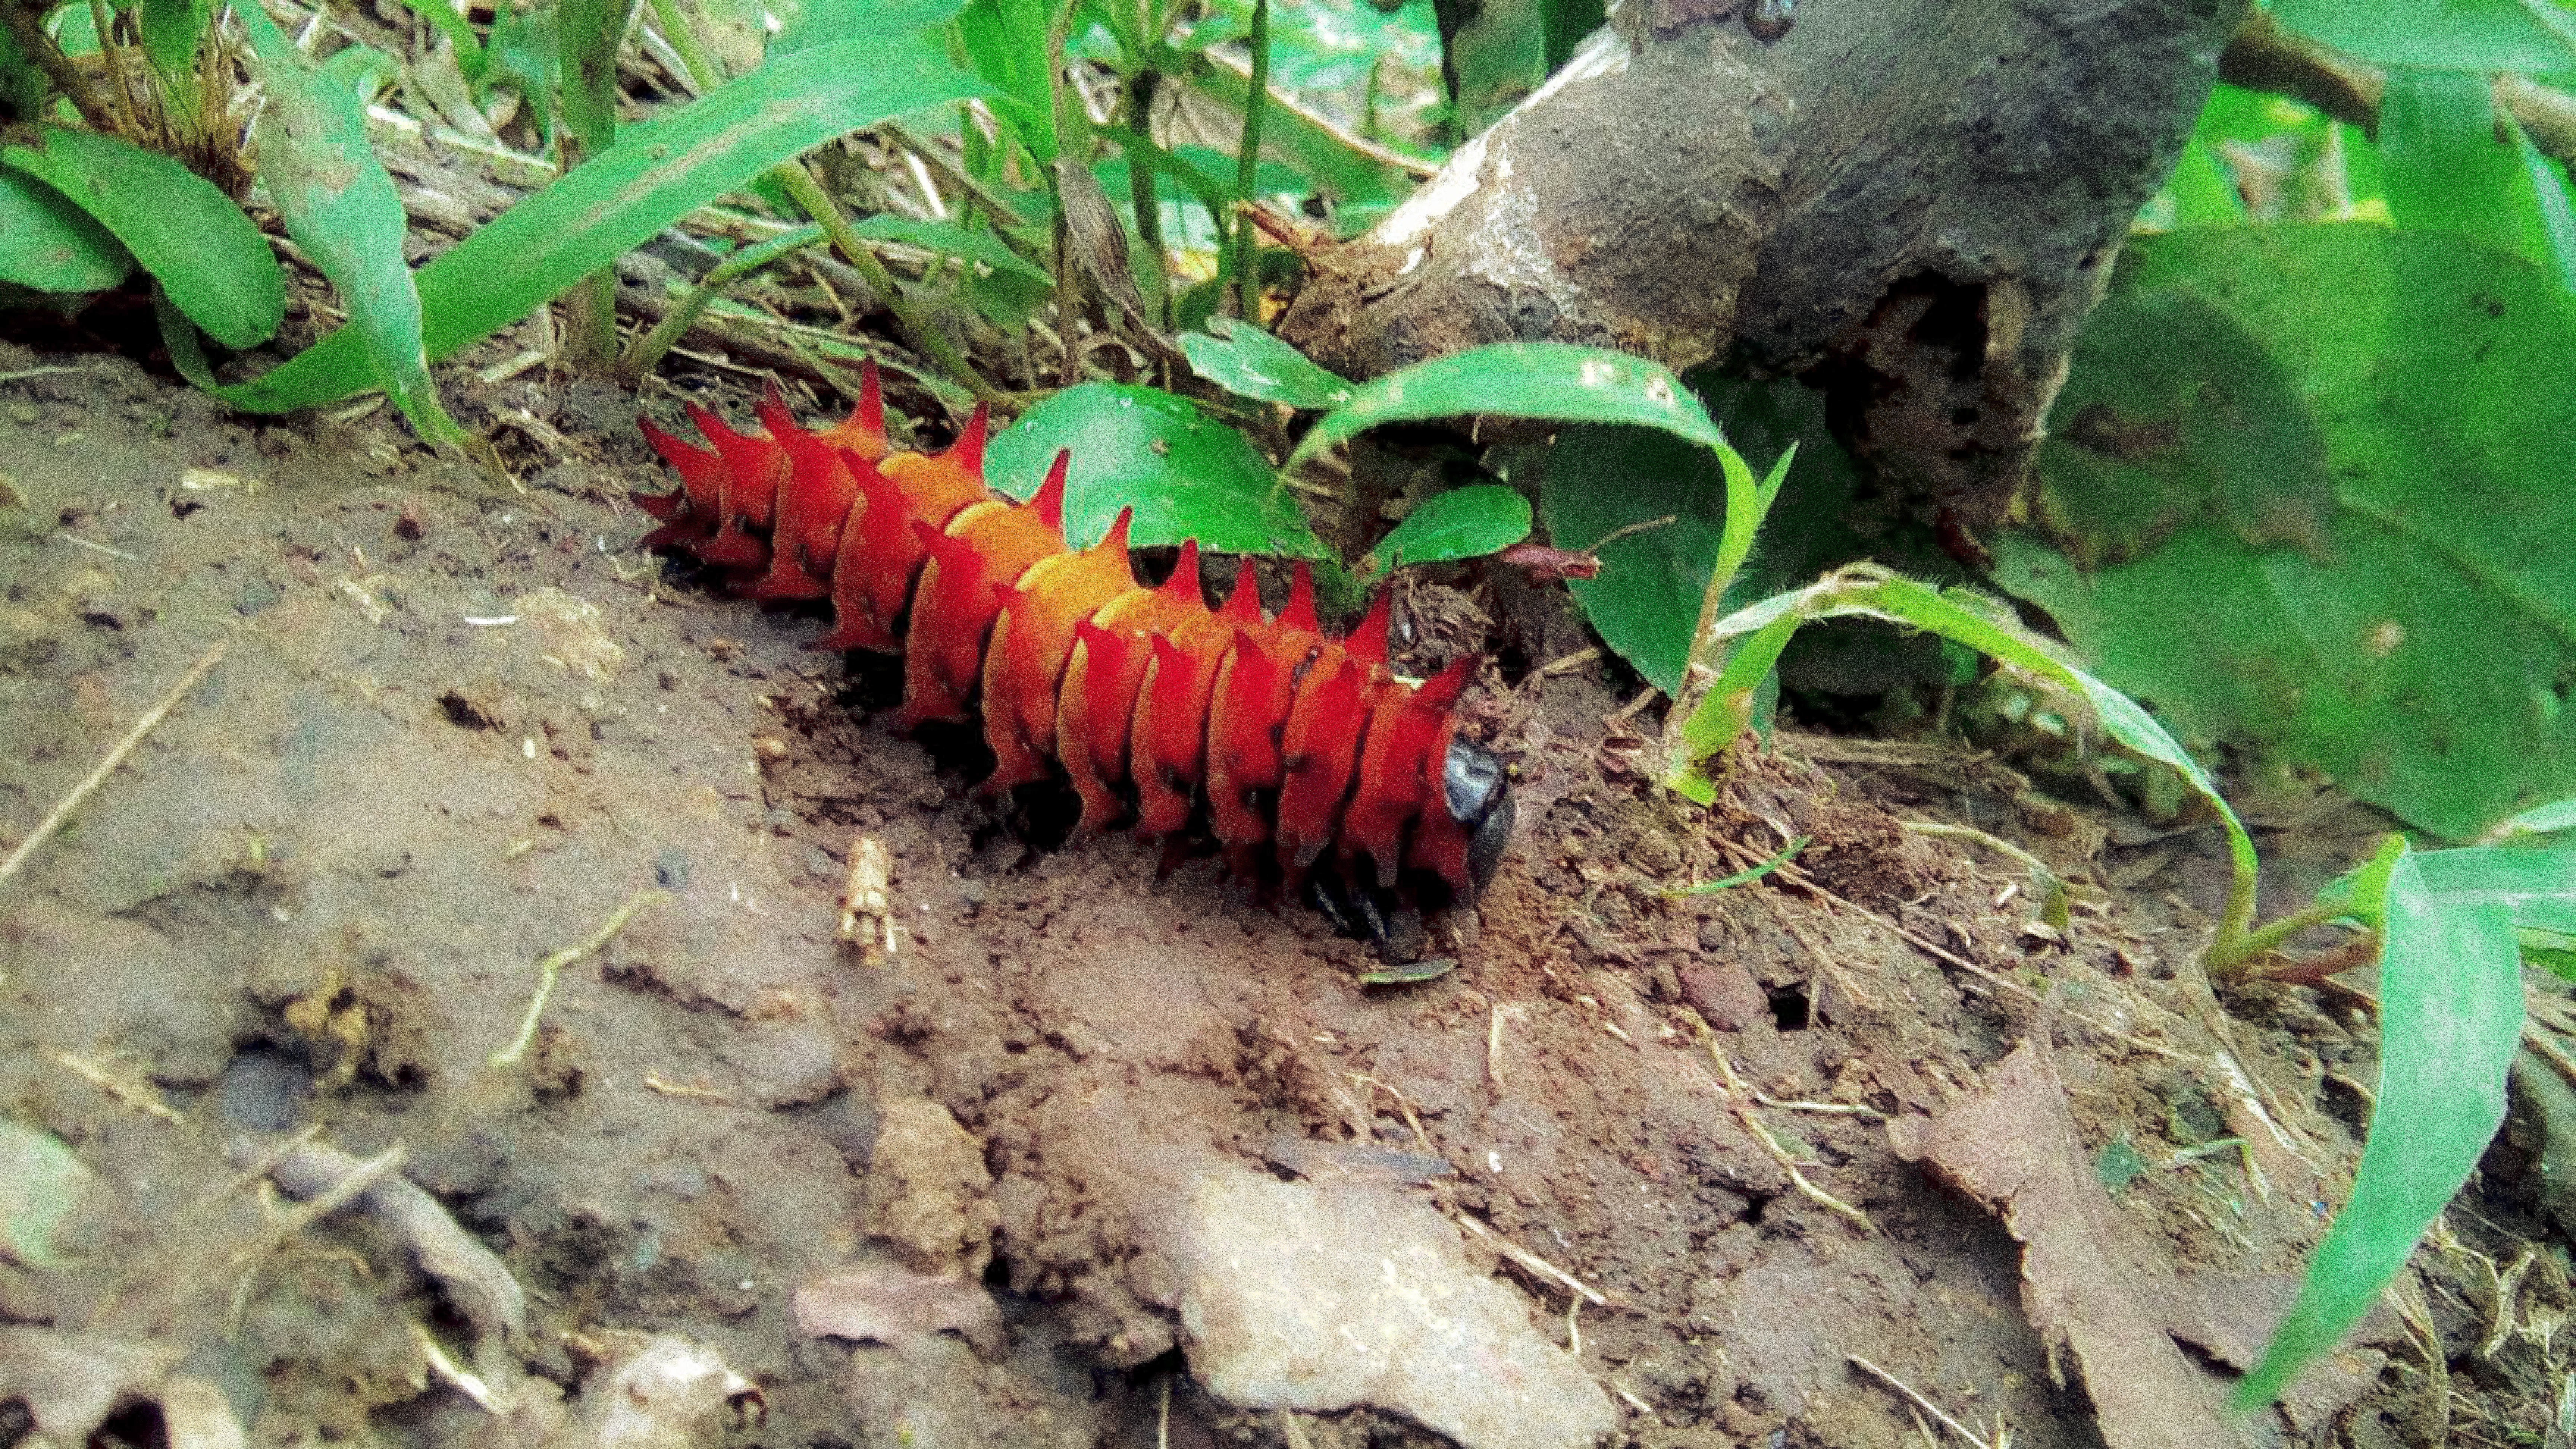
wildlife, insect, soil, fauna, invertebrate, caterpillar